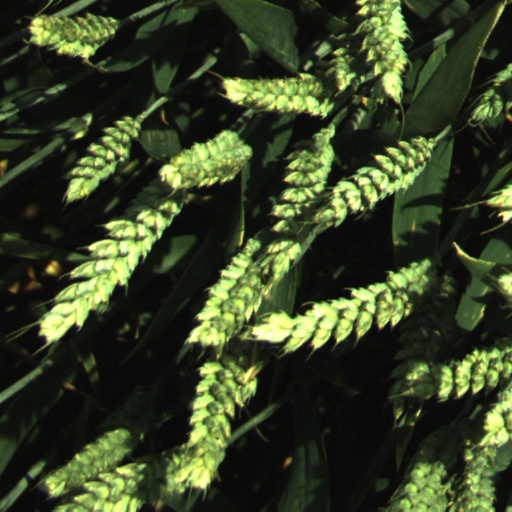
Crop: wheat